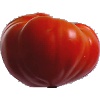
Label: Tomato 3